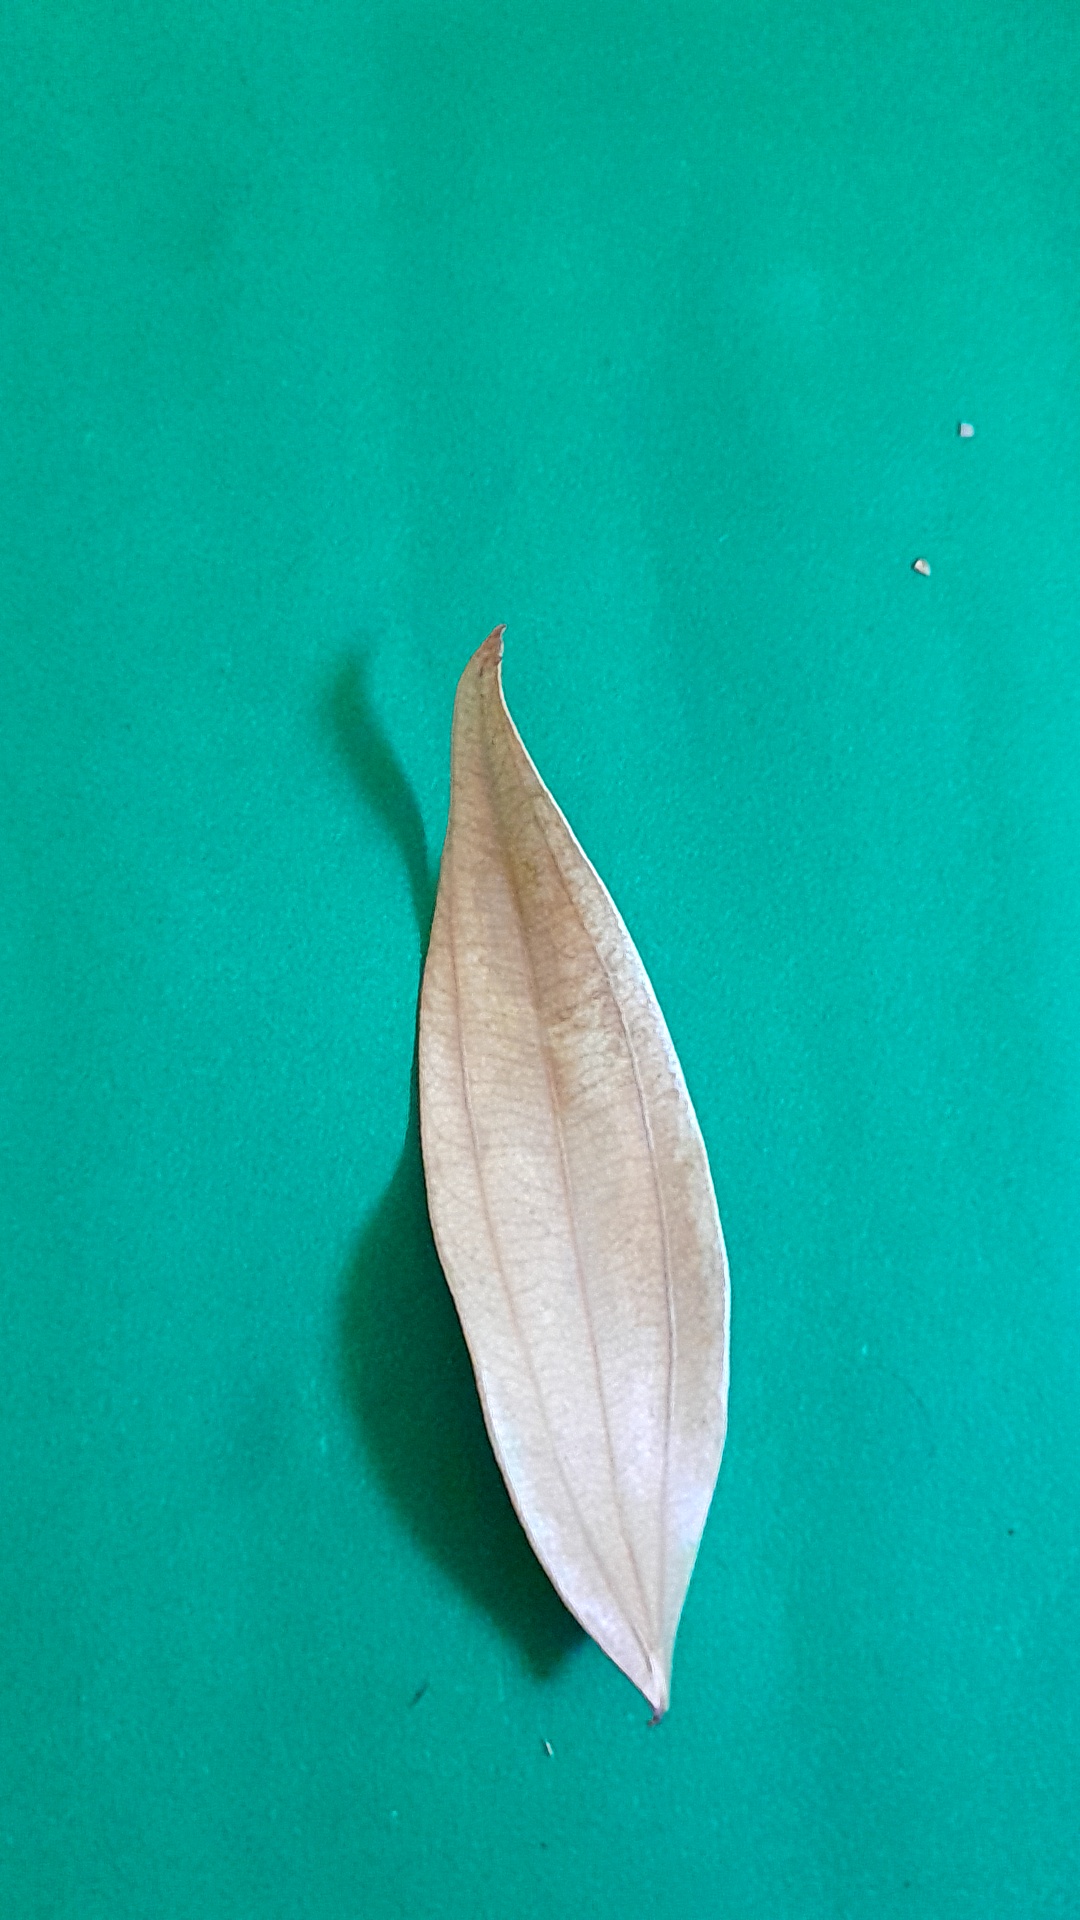
Label: Dry Leaf